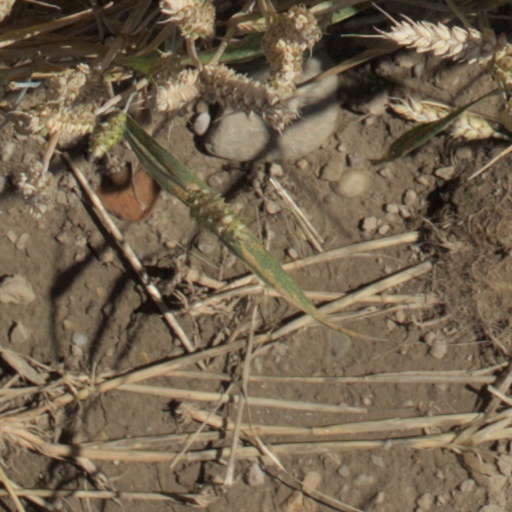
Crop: wheat